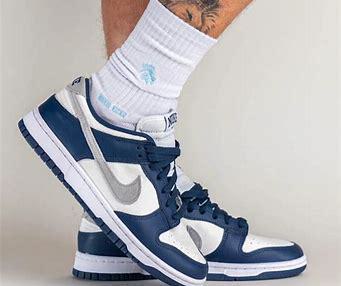
Brand: Nike
Model: kg Nike Dunk